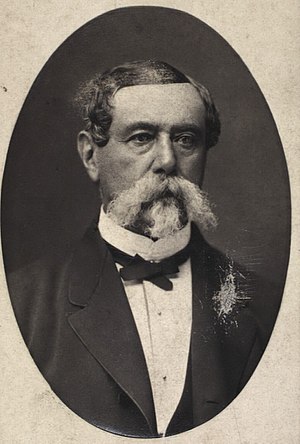
Wolfgang Haffner
Wolfgang Haffner var en dansk politiker, krigs- og marine- og indenrigsminister.